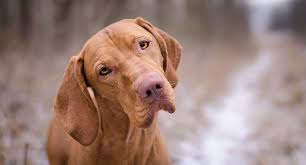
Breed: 210-n000048-vizsla